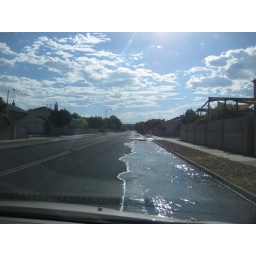
A water line or something broke down by the playgruond and made the road all wet